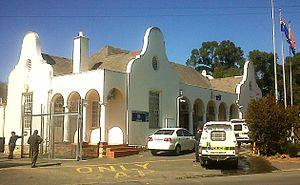
Durbanville est une commune résidentielle située dans la banlieue nord de la métropole du Cap, en Afrique du Sud.